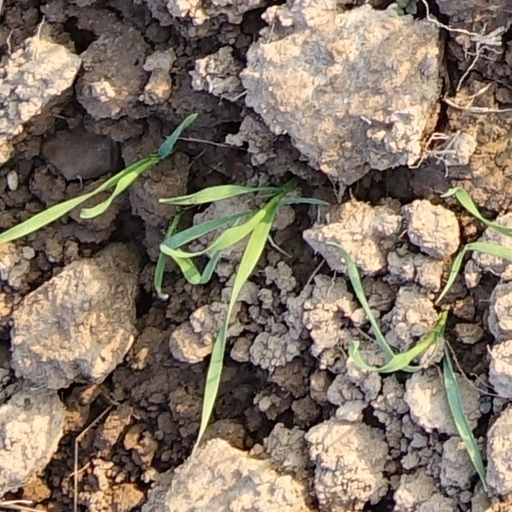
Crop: wheat